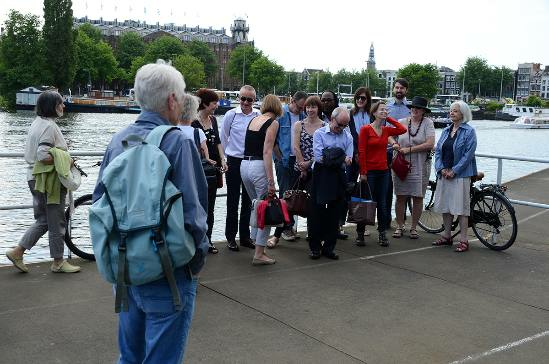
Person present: Yes